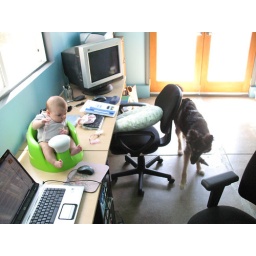
seat in the office